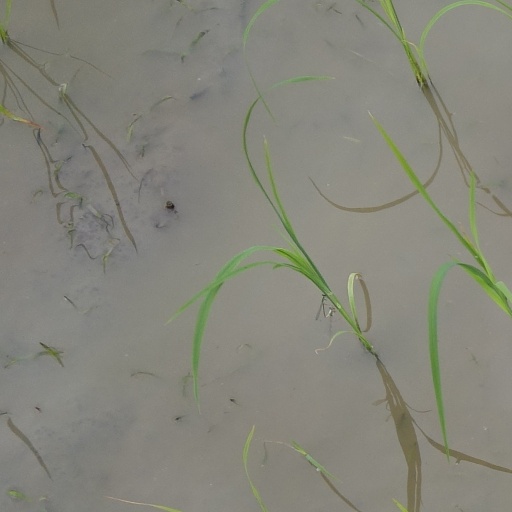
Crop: rice